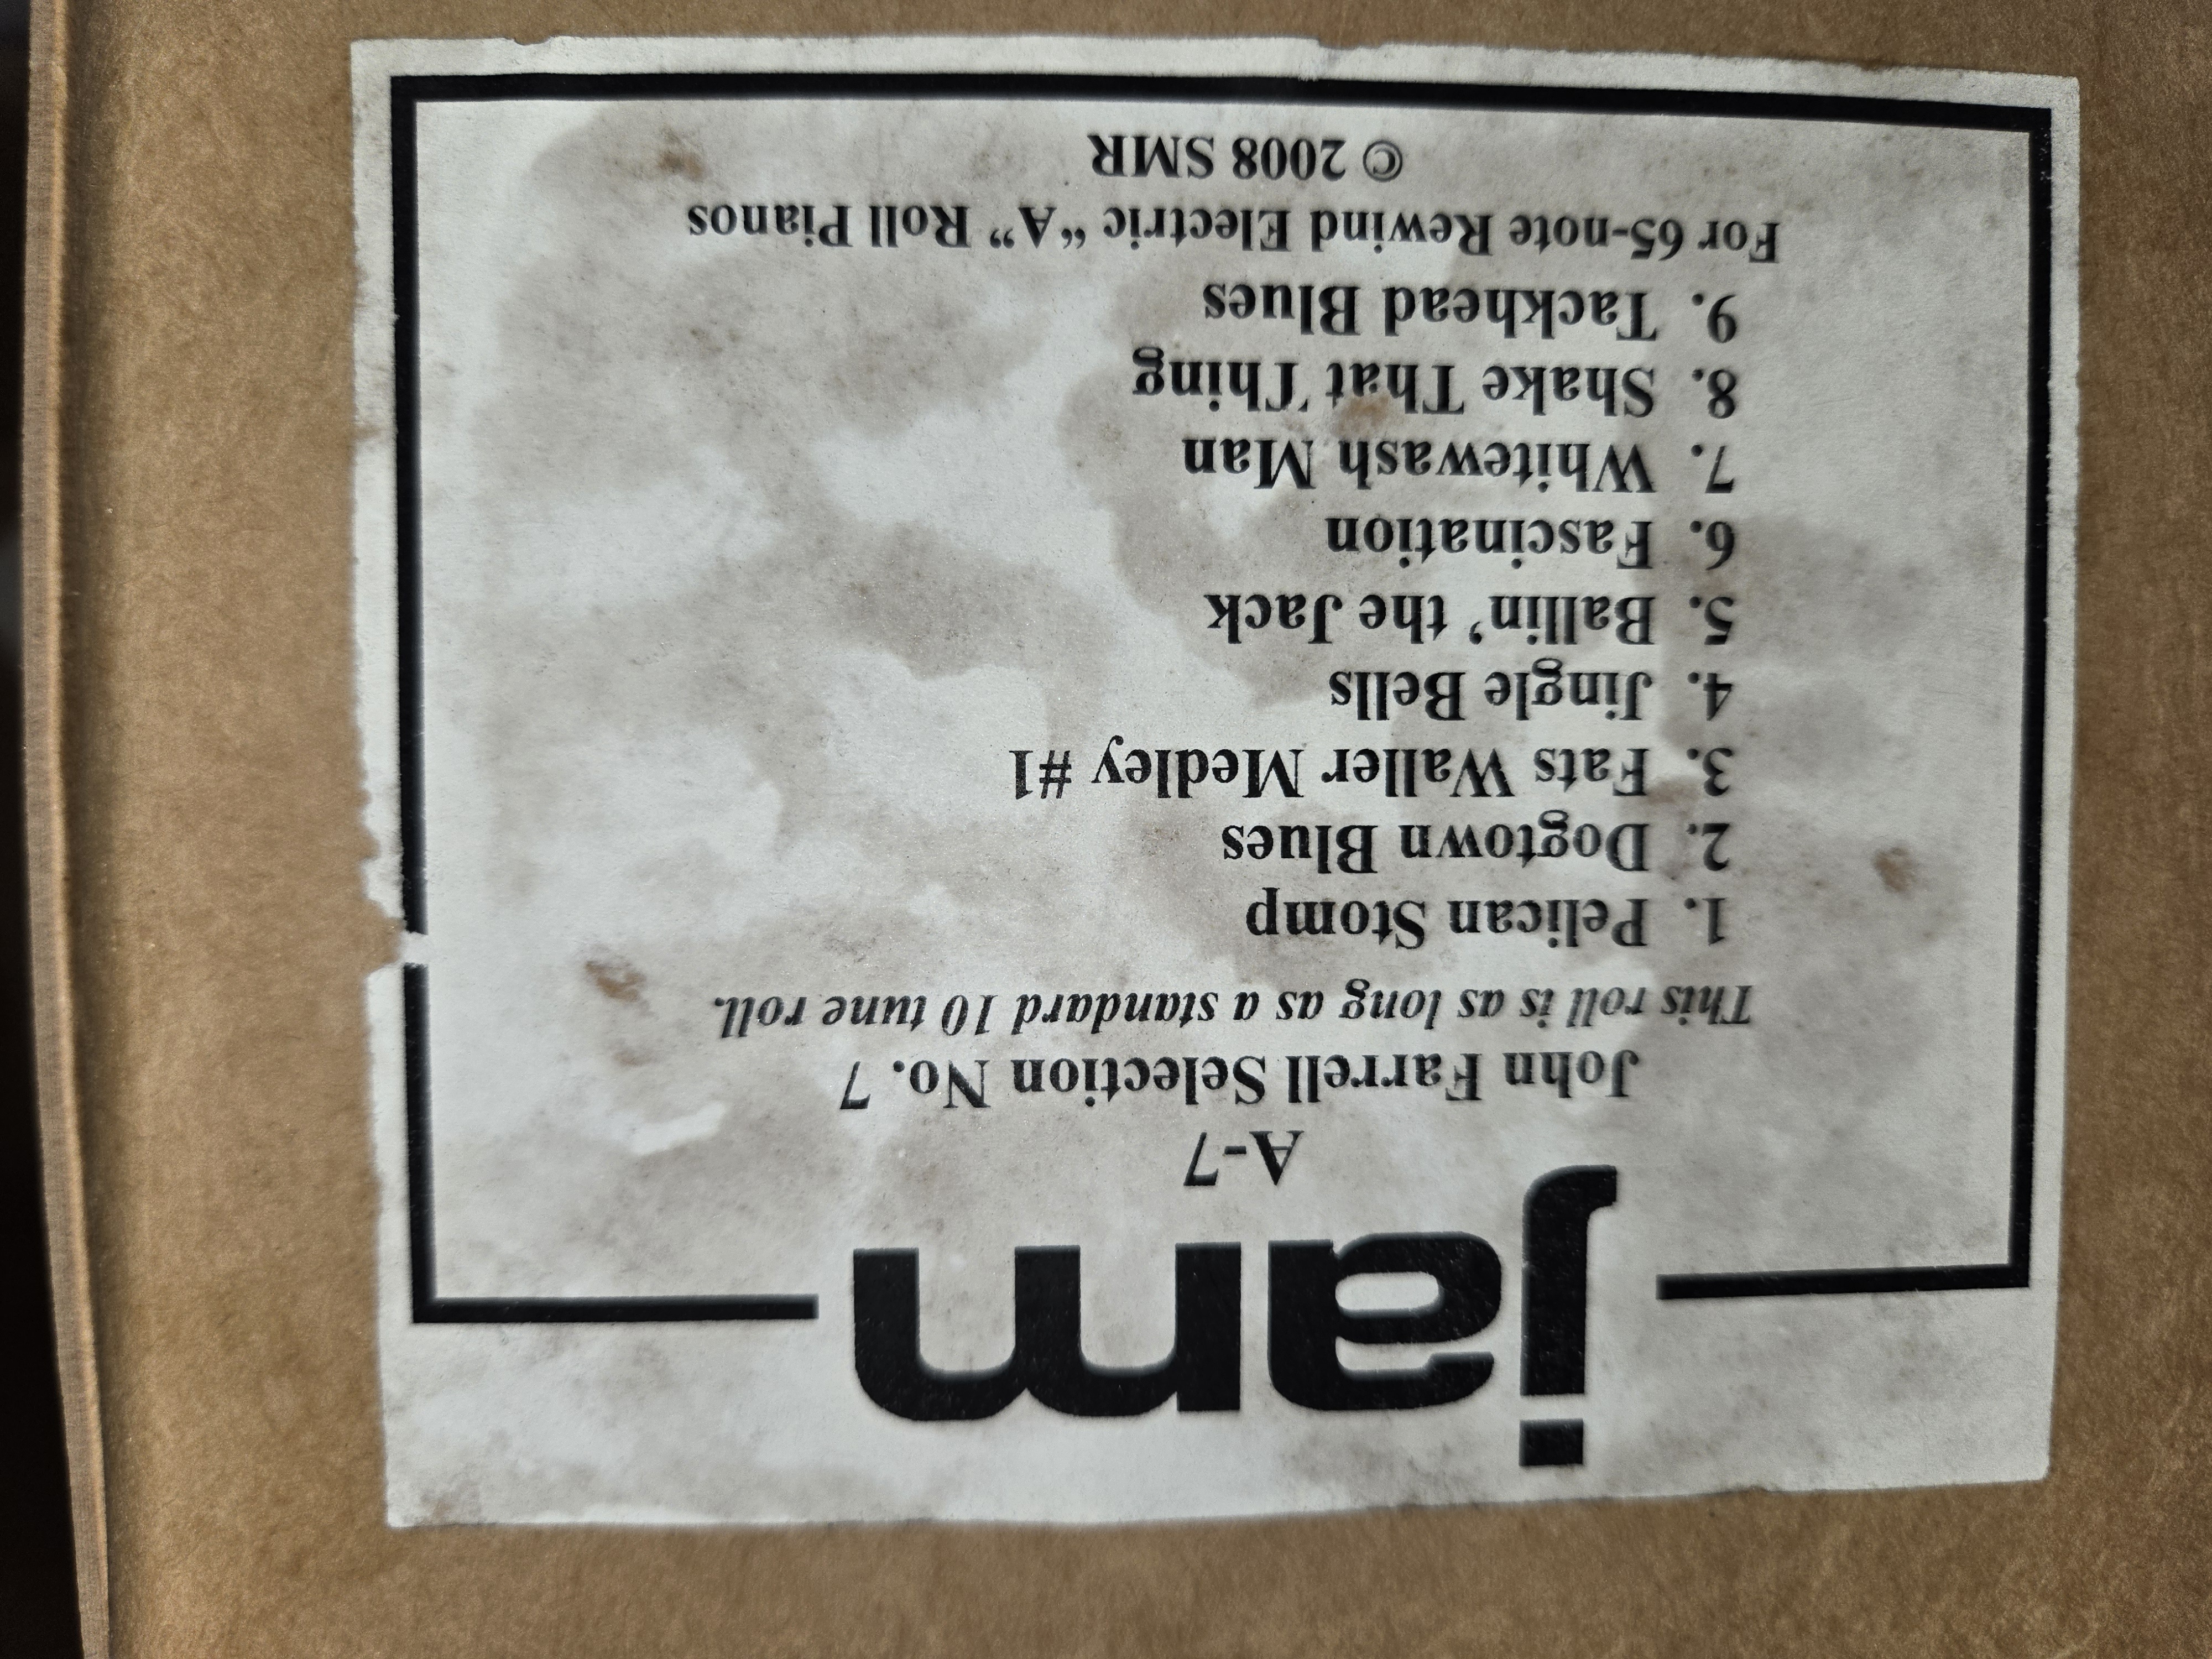
A-Roll A-7 RECUT Nickelodeon Roll John Farrell Selection No 7
See picture for tunes on this roll. Roll appears to be in very good playing condition. Box very good
Brand: Various
Category: Arts & Entertainment > Hobbies & Creative Arts > Musical Instrument & Orchestra Accessories > Woodwind Instrument Accessories > Bassoon Accessories > Bassoon Reeds > Filed Reeds